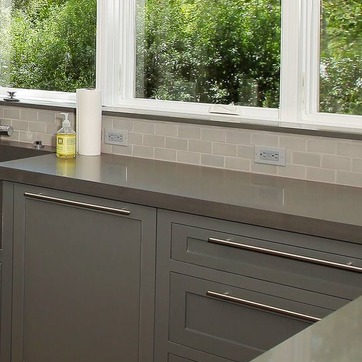
Material: polishedstone